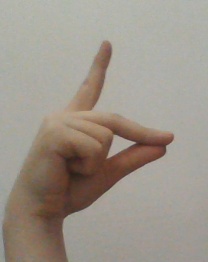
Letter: ta